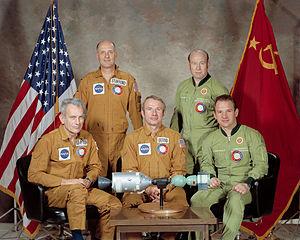
La course à l'espace désigne la compétition à laquelle se sont livrés les États-Unis et l'Union soviétique, dans le domaine astronautique entre 1957 et 1975. Cette lutte pacifique a concerné d'abord l'envoi des premiers satellites artificiels, puis les premiers vols humains dans l'espace, l'envoi de sondes spatiales pour explorer les planètes les plus proches, et a culminé avec l'envoi d'astronautes sur la Lune.
Apollo-Soyouz est en 1975 la première mission spatiale conjointe entre l'Union soviétique et les États-Unis après qu'ils se sont affrontés pendant des années dans une véritable course à l'espace, dont la Lune constituait le principal symbole.
Thomas Patten Stafford, dit Tom Stafford, né le 17 septembre 1930 à Weatherford dans l'Oklahoma, est un officier de l'United States Navy, pilote d'essai et astronaute américain.